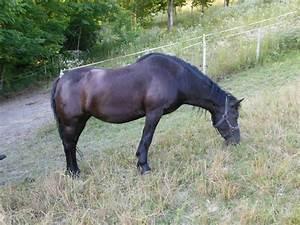
horse